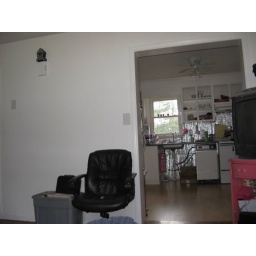
My life in pink and black